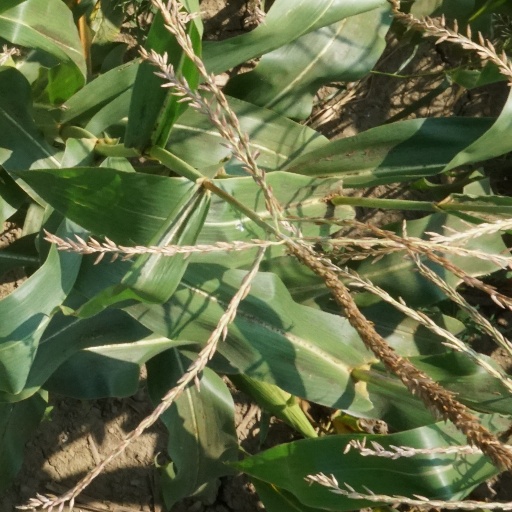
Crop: maize; corn